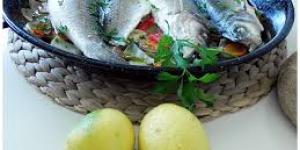
lubina asada con verduras al tomillo